Banu Kilab

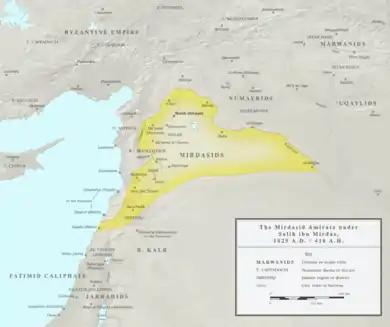
Map of the Mirdasid emirate of Aleppo at its height under Salih ibn Mirdas,

In the following years, Salih consolidated his authority over the Kilab and expanded his emirate to include the important Euphrates fortress towns of Manbij and Balis. Mansur did not follow through on his pledge to hand over to the Kilab their share of Aleppo's revenues, provoking Kilabi raids against Aleppo's countryside. In 1016, Mansur fled Aleppo after the commander of its citadel, Fath al-Qal'i, revolted. Salih persuaded Fath to abide by Mansur's promises to the Kilab, but Fath ceded Aleppo to the Fatimids, to Salih's chagrin. The Kilab were not strong enough to challenge the Fatimids, but friendly relations were established between Salih and the new Fatimid governor, Aziz al-Dawla. By the time the latter was assassinated in 1022, Salih had added the towns of Rafaniyah and Raqqa to his emirate. In 1024, an alliance was formed between the Kilab and the Kalb and Tayy, the strongest Arab tribes in central Syria and Transjordan, respectively. Salih's forces captured Aleppo that year, along with Homs, Baalbek, Sidon and Hisn Akkar, while the Fatimids' hold on the rest of Syria was considerably weakened. Salih "brought to success the plan which had guided his [Kilabi] forebears for a century" with his capture of Aleppo, according to Bianquis.